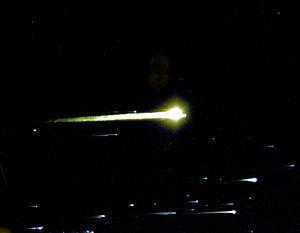
Apollo 8 est le premier vaisseau spatial avec équipage à quitter l'orbite terrestre basse et le premier à atteindre la Lune, à s'y mettre en orbite et à en revenir. Les trois astronautes constituant l'équipage — Frank Borman, James Lovell et William Anders — sont les premiers à se rendre à proximité de la Lune, à assister à un lever de Terre, à le photographier et à échapper à la gravité d'un corps céleste.